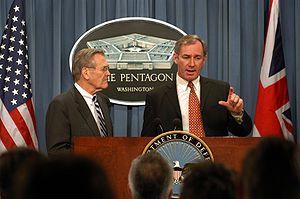
Geoffrey William Hoon est un homme politique britannique. Chief Whip depuis le 28 juin 2007, il est Secrétaire d'État aux Transports jusqu'en juin 2009.